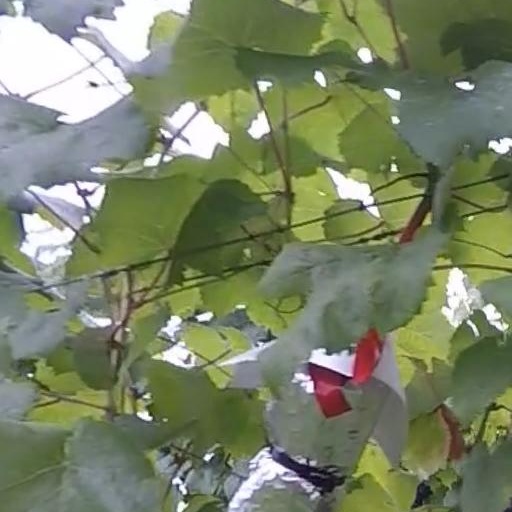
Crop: grape